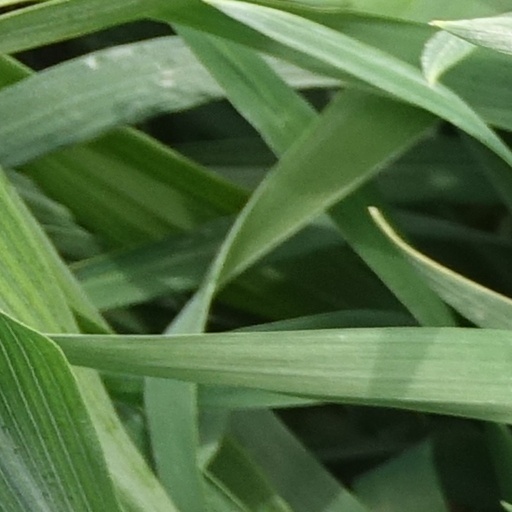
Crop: wheat